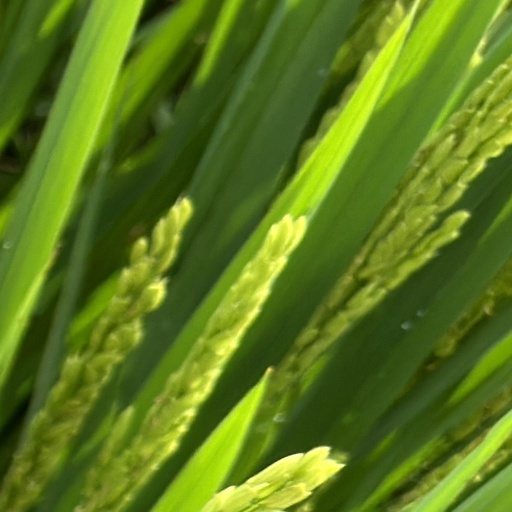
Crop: rice